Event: Nepal Earthquake
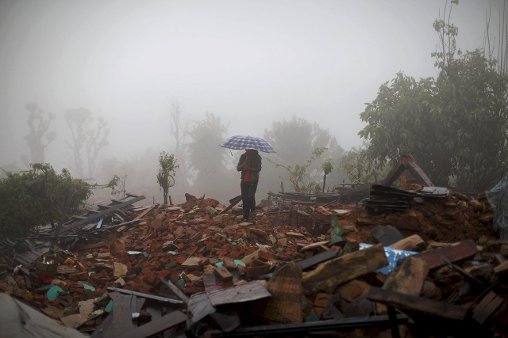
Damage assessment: damage